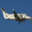
Label: airplane